Martin Kližan

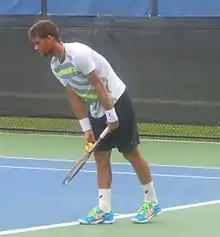
Kližan at the 2014 Winston-Salem Open

Kližan started the year with a first-round loss at the Nouméa, New Caledonia Challenger tournament to World No. 258 Kimmer Coppejans. After a poor start of the year, he found very good subsequent form at the Australian Open. Starting from qualifying, his achieved his best result in Australia by reaching the third round as a lucky loser, where he lost to another lucky loser: Stéphane Robert.